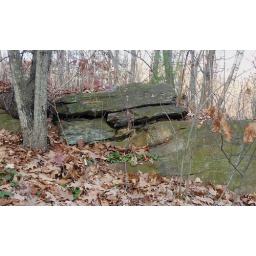
This is a natural stone wall at Boynton Park in Worcester, Massachusetts.